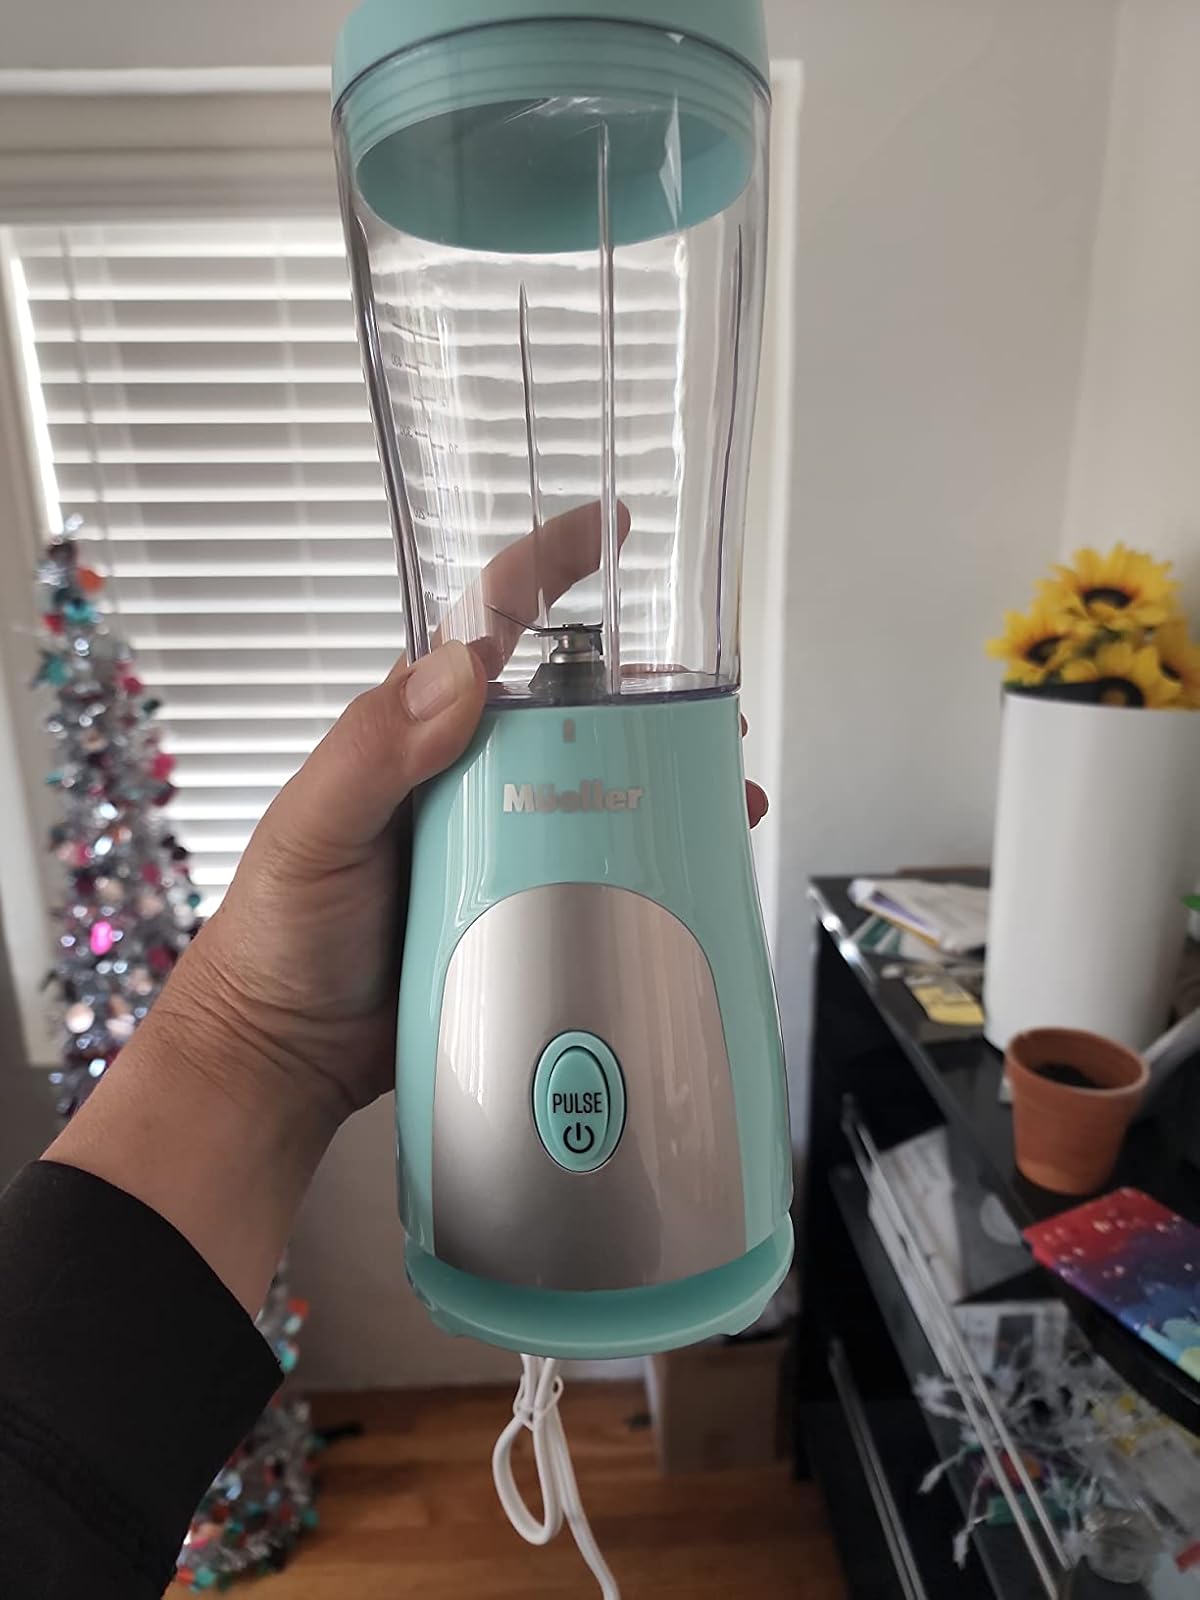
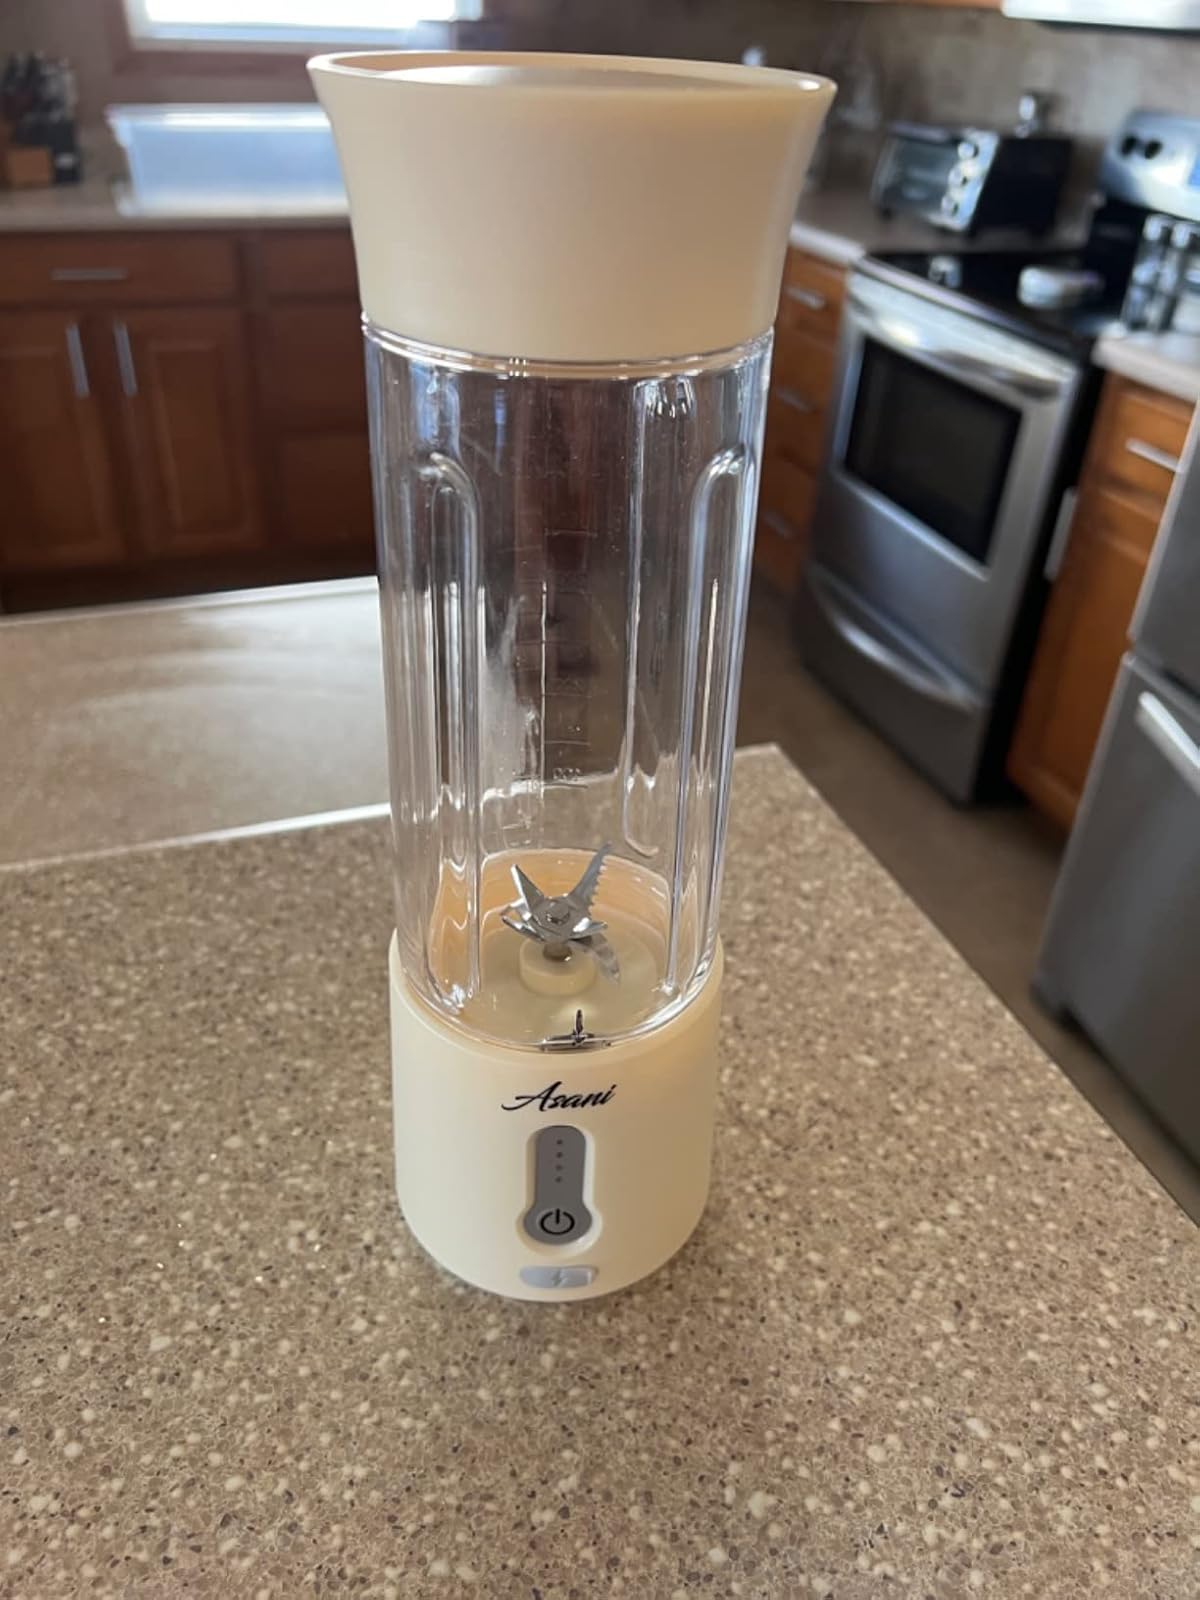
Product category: items_blender
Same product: no